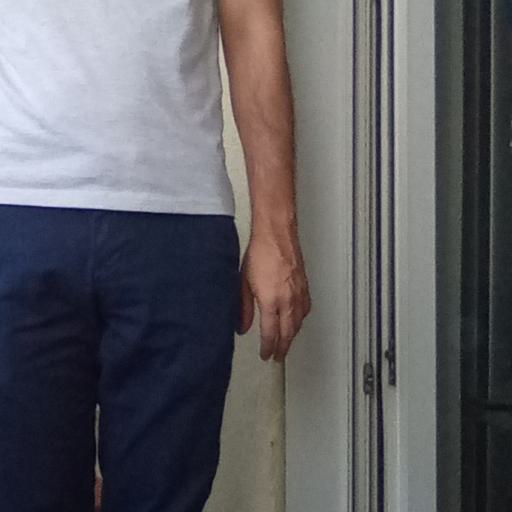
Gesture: no_gesture